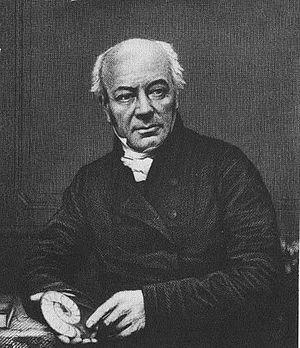
William Buckland est un ecclésiastique, géologue et paléontologue britannique, né le 12 mars 1784 à Axminster et mort le 24 août 1856.